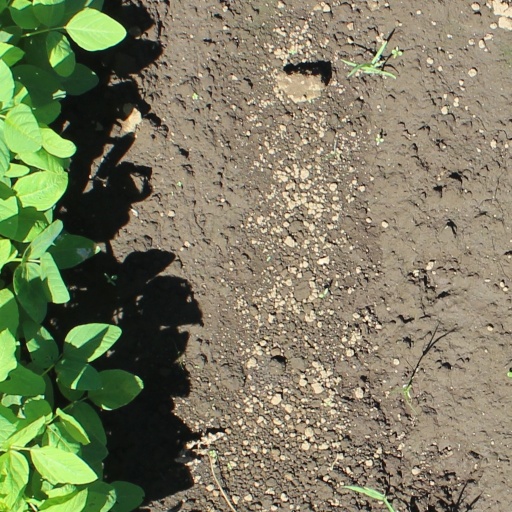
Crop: soybean